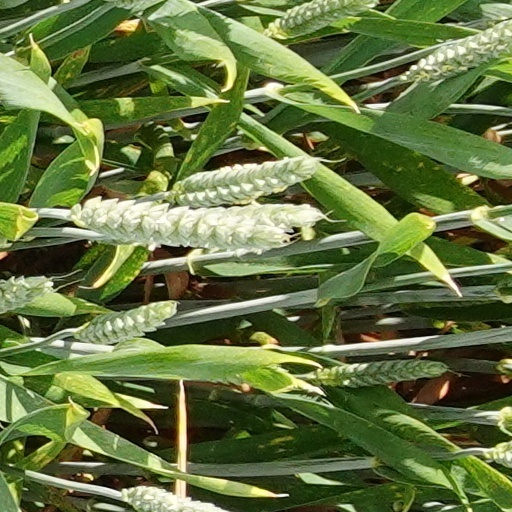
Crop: wheat